Adolfo Pedernera

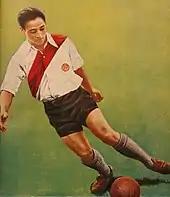
A young Pedernera with River Plate in 1937

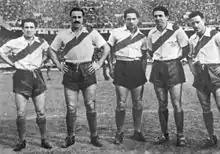
Pedernera (third from left) as part of "La Máquina" in 1941

As an adolescent, Pedernera displayed a talent for football. The first club he joined was Cruceros de la Plata, but he soon joined the professional Club Atlético Huracán. In 1933, he joined the Club Atlético River Plate. In 1935, at the age of 16, he debuted with this club.